Otto Sutermeister

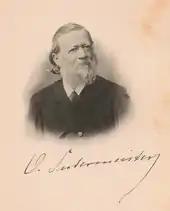

Friedrich Gottlieb Otto Sutermeister (27 September 1832 in Tegerfelden – 18 August 1901 in Aarau) was a Swiss folklorist and professor at the University of Berne who collected and revised numerous folk tales, legends, fables, and proverbs.